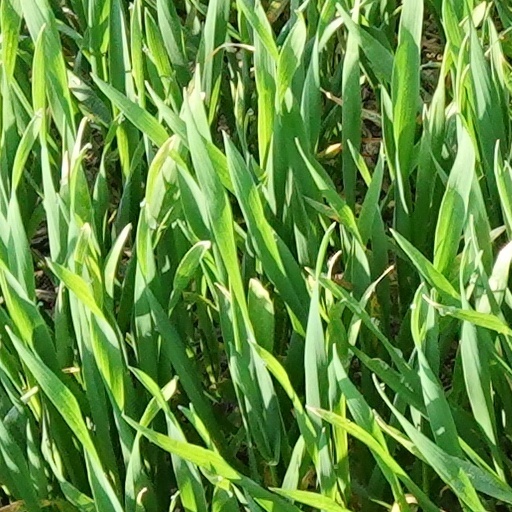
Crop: wheat